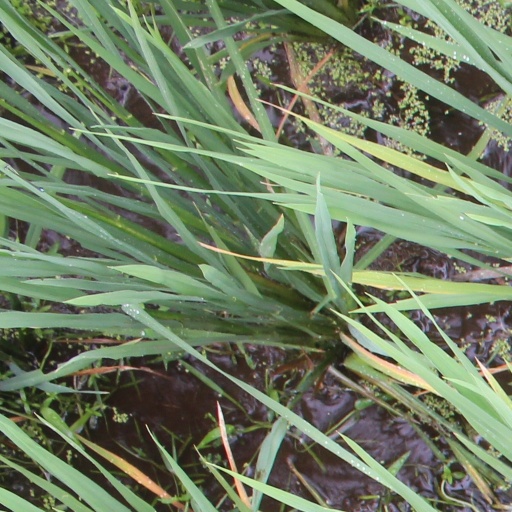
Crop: rice